Measures of Men

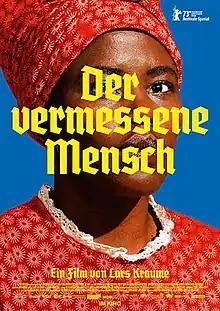
Promotional poster

Measures of Men ( – "vermessen" means "measured" as well as "presumptuous") is a 2023 German drama film directed by Lars Kraume. Starring as an ethnologist, the film tells the story of the Herero and Namaqua genocide which was perpetrated in German South West Africa (now Namibia) between 1904 and 1908. It had its world premiere on 22nd February 2023 at the 73rd Berlin International Film Festival in Berlinale Special. It was released in cinemas on March 23, 2023. Measures of Men is about Germany’s colonial history and relegates the Nama and Ovaherero.